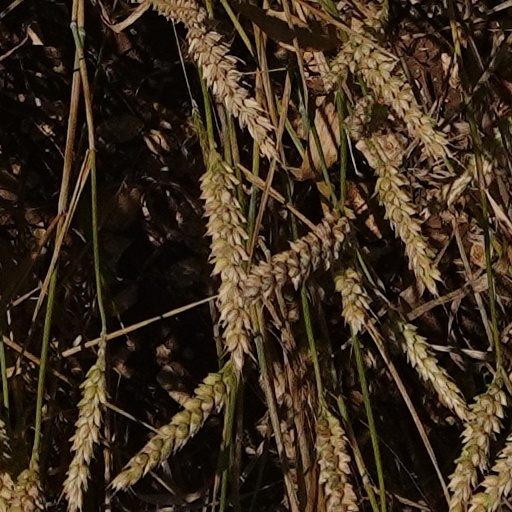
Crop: wheat